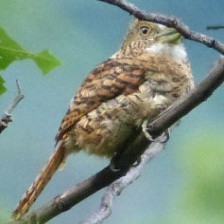
Species: BARRED PUFFBIRD
Scientific name: NYSTALUS RADIATUS